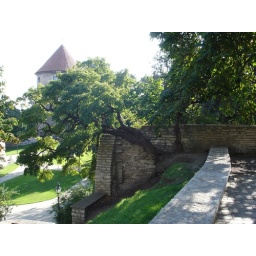
tree in the wall